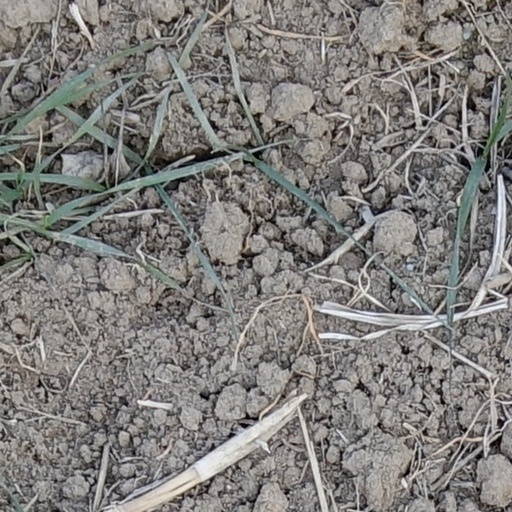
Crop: wheat